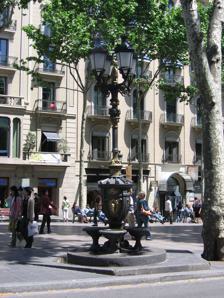
Building: Font de Canaletes
Country: Spain
Year built: 1892
Fountain in Barcelona, Spain Font de Canaletes Font de Canaletes Location Barcelona , Catalonia , Spain Type Fountain Opening date 1892 Font de Canaletes ( Spanish : Fuente de Canaletas ) is an ornate fountain, crowned by a lamp post, in Barcelona , Catalonia , in Rambla de Canaletes , the upper part of La Rambla , near Plaça de Catalunya . It is a fixture of football fans after Barça football matches since the 1930s. Tradition has that the one who drinks from the Font de Canaletes will come back to Barcelona, as the inscription on the floor suggests. The fountain is named after the northern wall of the city (dating from the 14th century), called Canaletes because of the water pipes that went through it supplying Barcelona's old city . History The original fountain from the 18th century came from a deposit located in the Torre de Sant Sever of the old medieval walls, which supplied the area of Las Ramblas and the Raval . It had a cistern that already received the name of Canaletes , perhaps because of the multiple channels that from here provided to diverse fountains of the zone. With the demolition of the walls in the 19th century the old fountain disappeared, when the tower was demolished in 1862, and in its place two temporary iron fountains were installed. In 1888 the City Council of Barcelona agreed to replace it with another definitive fountain, in the whole of a project of four fountains-lampposts located in different parts of the city, a project that was commissioned to Pere Falqués . Subsequently, the project was expanded to fourteen fountains, commissioned to Jaume Rodelles. The current Font de Canaletes was built in 1892. References